Trinidad and Tobago at the 2008 Summer Olympics

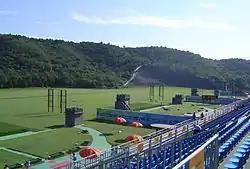
The Beijing Shooting Range Clay Target Field, where Daniel competed in his event.

Then 22-year-old Nicholas Bovell participated on Trinidad and Tobago's behalf at Beijing in the men's 200 meters individual medley. He is the son of Barbara Bishop, a Barbadian athlete and sprinter in the 1972 Summer Olympics, and brother of fellow Beijing swimmer George Bovell. Nicholas Bovell competed in the August 13 preliminaries, where he swam in the second heat. He completed the event in 2:03.90, placing fifth behind the Czech Republic's Tomas Fucik (2:02.85) and ahead of Turkey's Serkan Atasay (2:05.25). The leaders of Bovell's heat were Norway's Gard Kvale (2:01.52) and the Philippines' Miguel Molina (2:01.61). Out of the 47 competitors, Nicholas Bovell ranked 36th. He did not advance to later rounds.